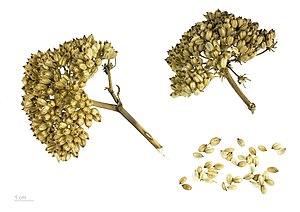
La Criste marine, Crithme, Fenouil marin ou Perce-pierre est une plante vivace appartenant à la famille des Apiacées.